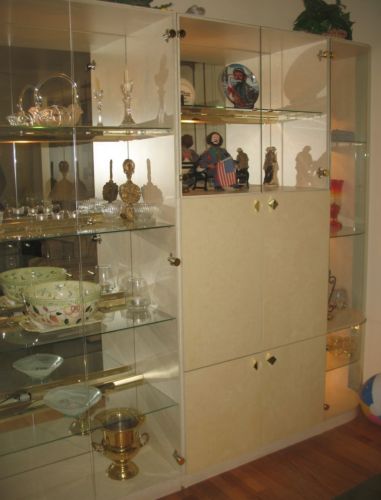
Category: cabinet